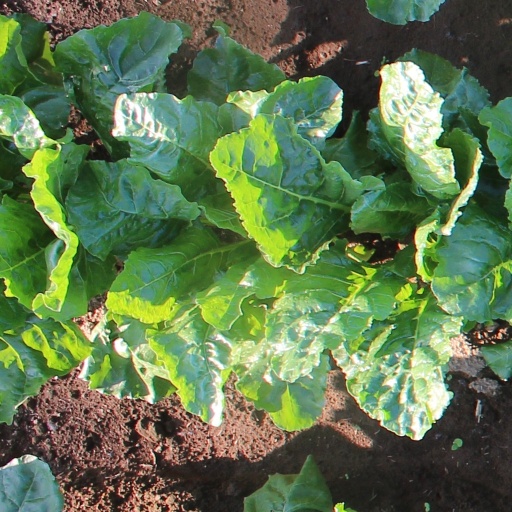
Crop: sugar beet